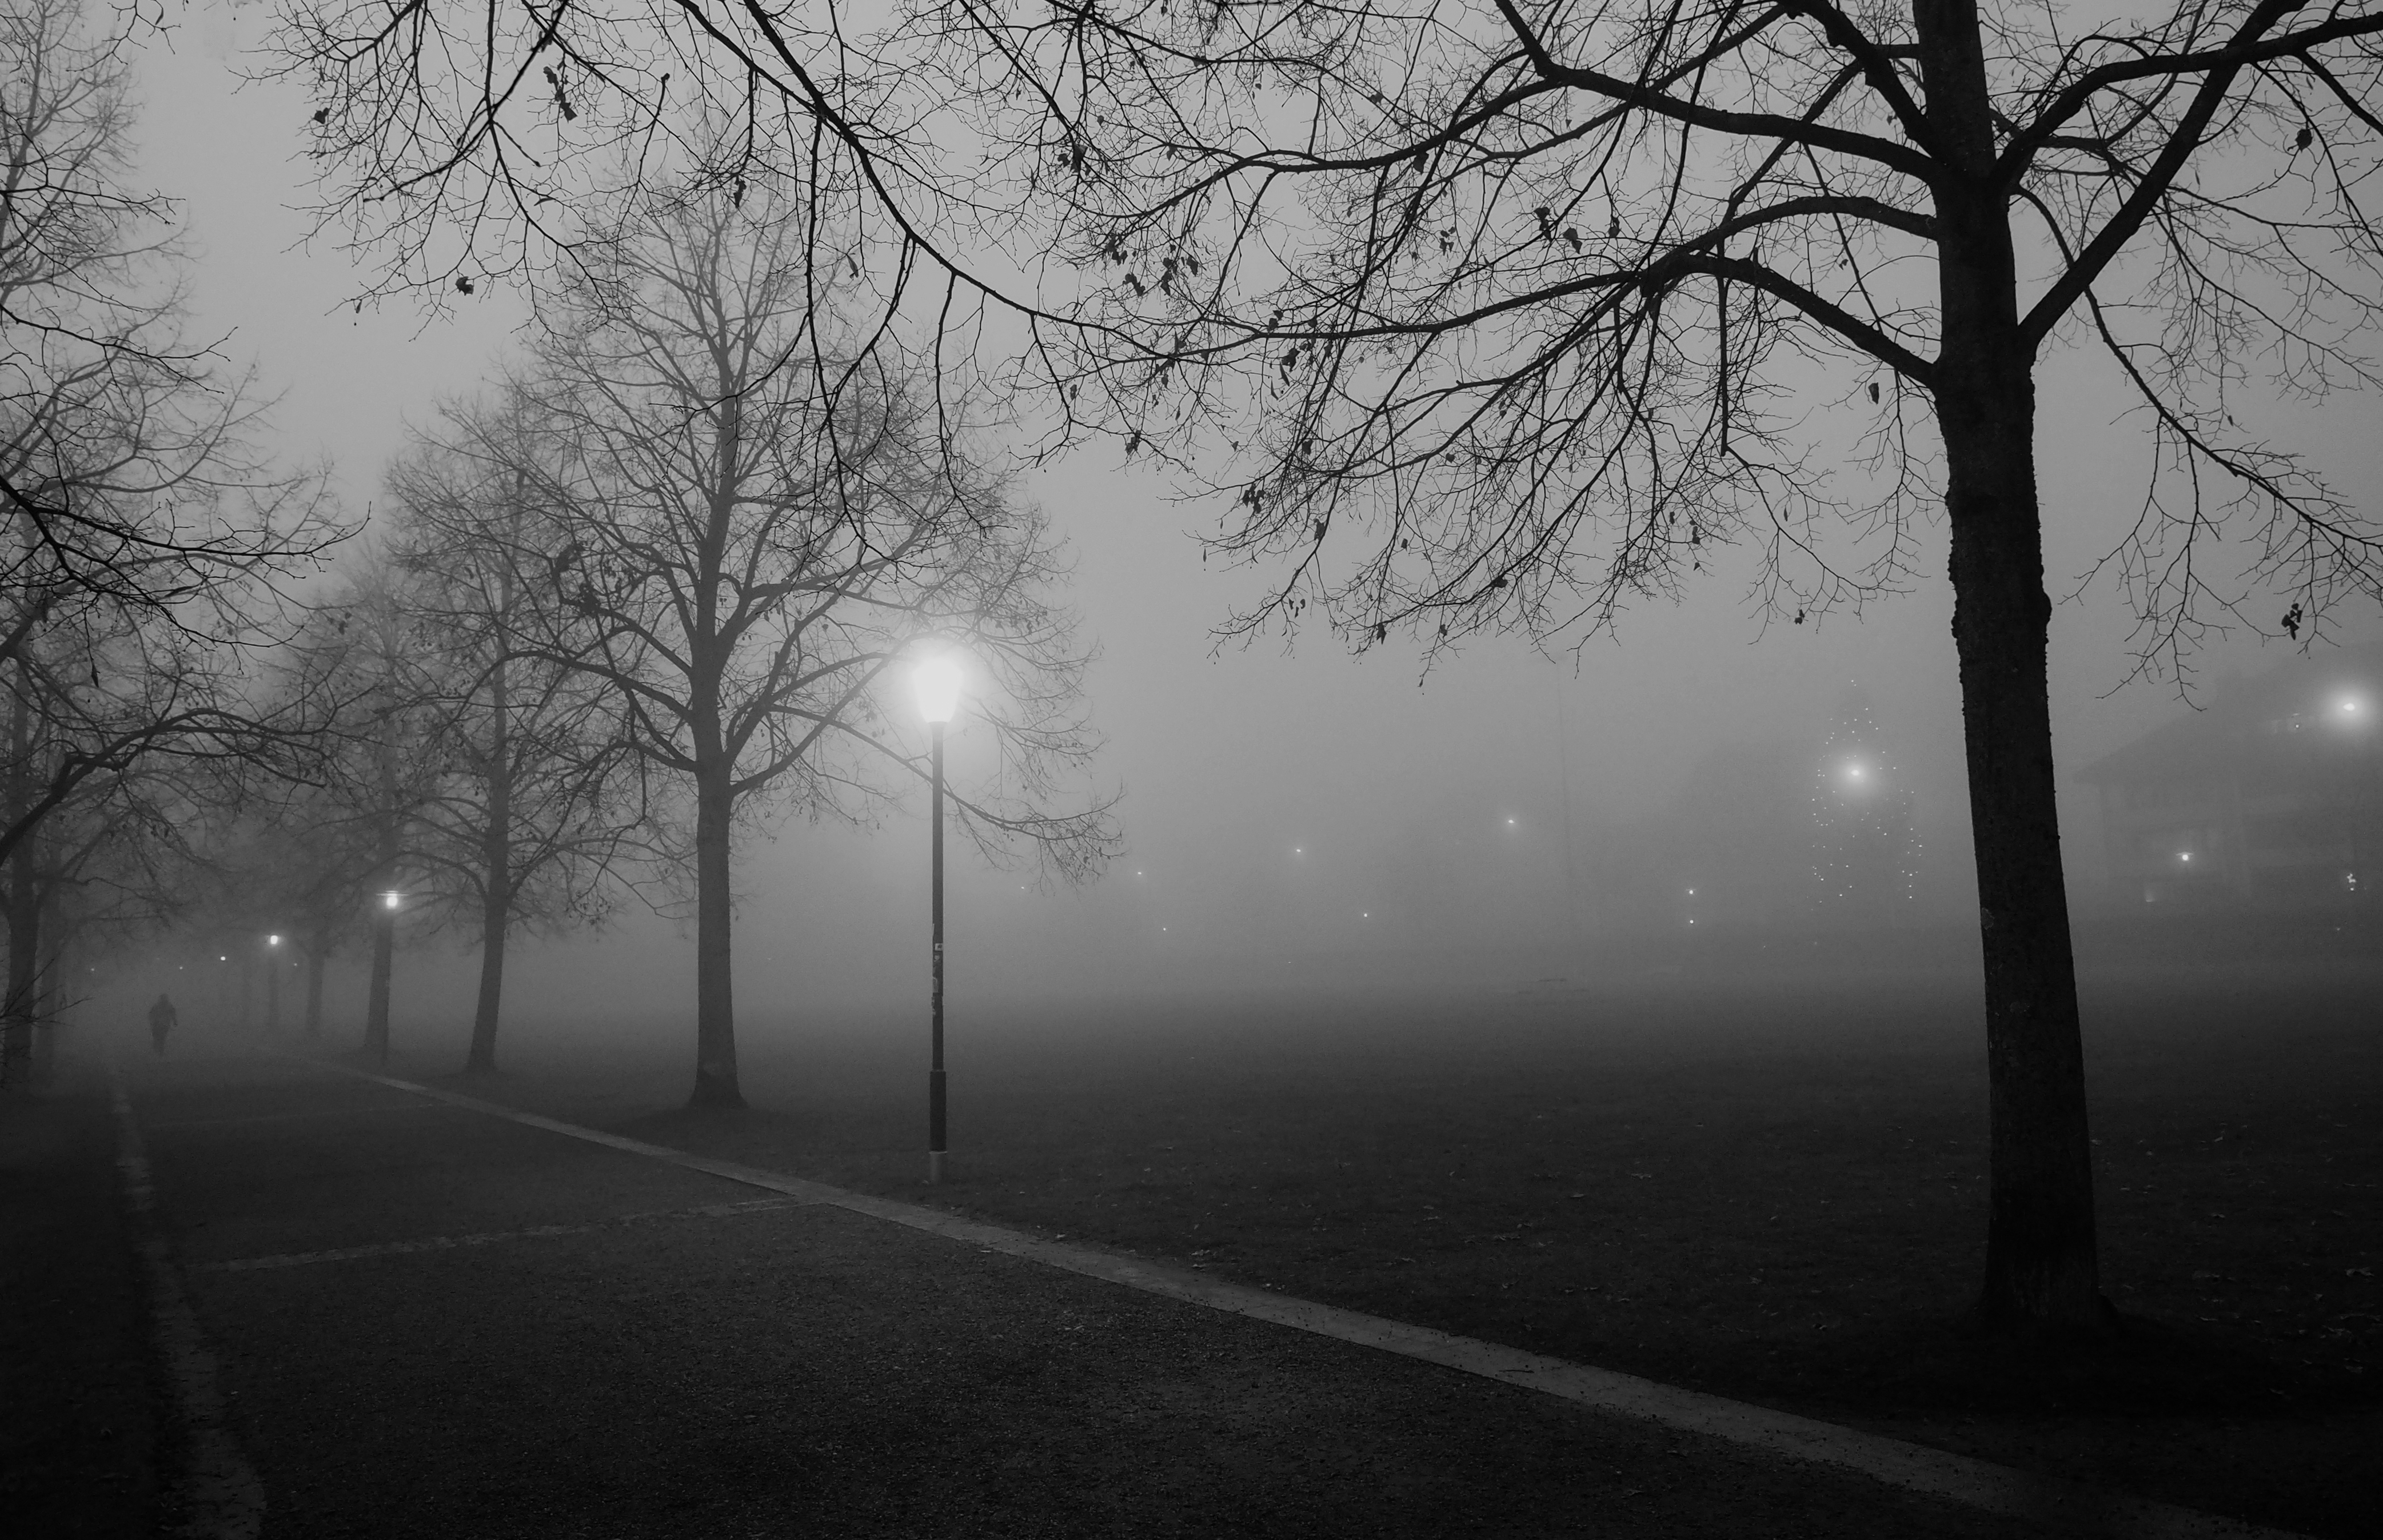
tree, branch, snow, winter, light, black and white, fog, mist, street, night, sunlight, morning, dawn, atmosphere, foggy, evening, park, weather, darkness, monochrome, streetphotography, bw, blackandwhite, olympus, 12mm, sw, strassenfotografie, streettog, autum, freezing, monochrome photography, atmospheric phenomenon